St. Mary's Church, Himmelpforten

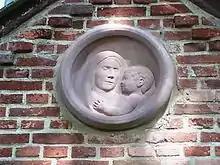
Relief medallion of Madonna and child above the southern entrance

The new western façade was partially built with brick in Klosterformat gained from the rubble of the demolished abbey. Since the apsis is at its original location the western façade of the shorter new church stands within the scope of the length of the former abbey. The present church is also slightly narrower than the abbey, which is why today's apsis, including a northern section of that of the previous abbey, is somewhat irregular. Like the previous church of a mendicant Cistercian order the new church has no spire but only a wooden ridge turret. The ceiling is completely flat. In 1759 the Amt Himmelpforten adjusted the church attic as a seigniorial granary for the dues in kind it collected, a wheel of the crane of which is preserved under the roof until today. In 1877 the southerly entrance was added a brick portico with a sandstone cross and plaque.